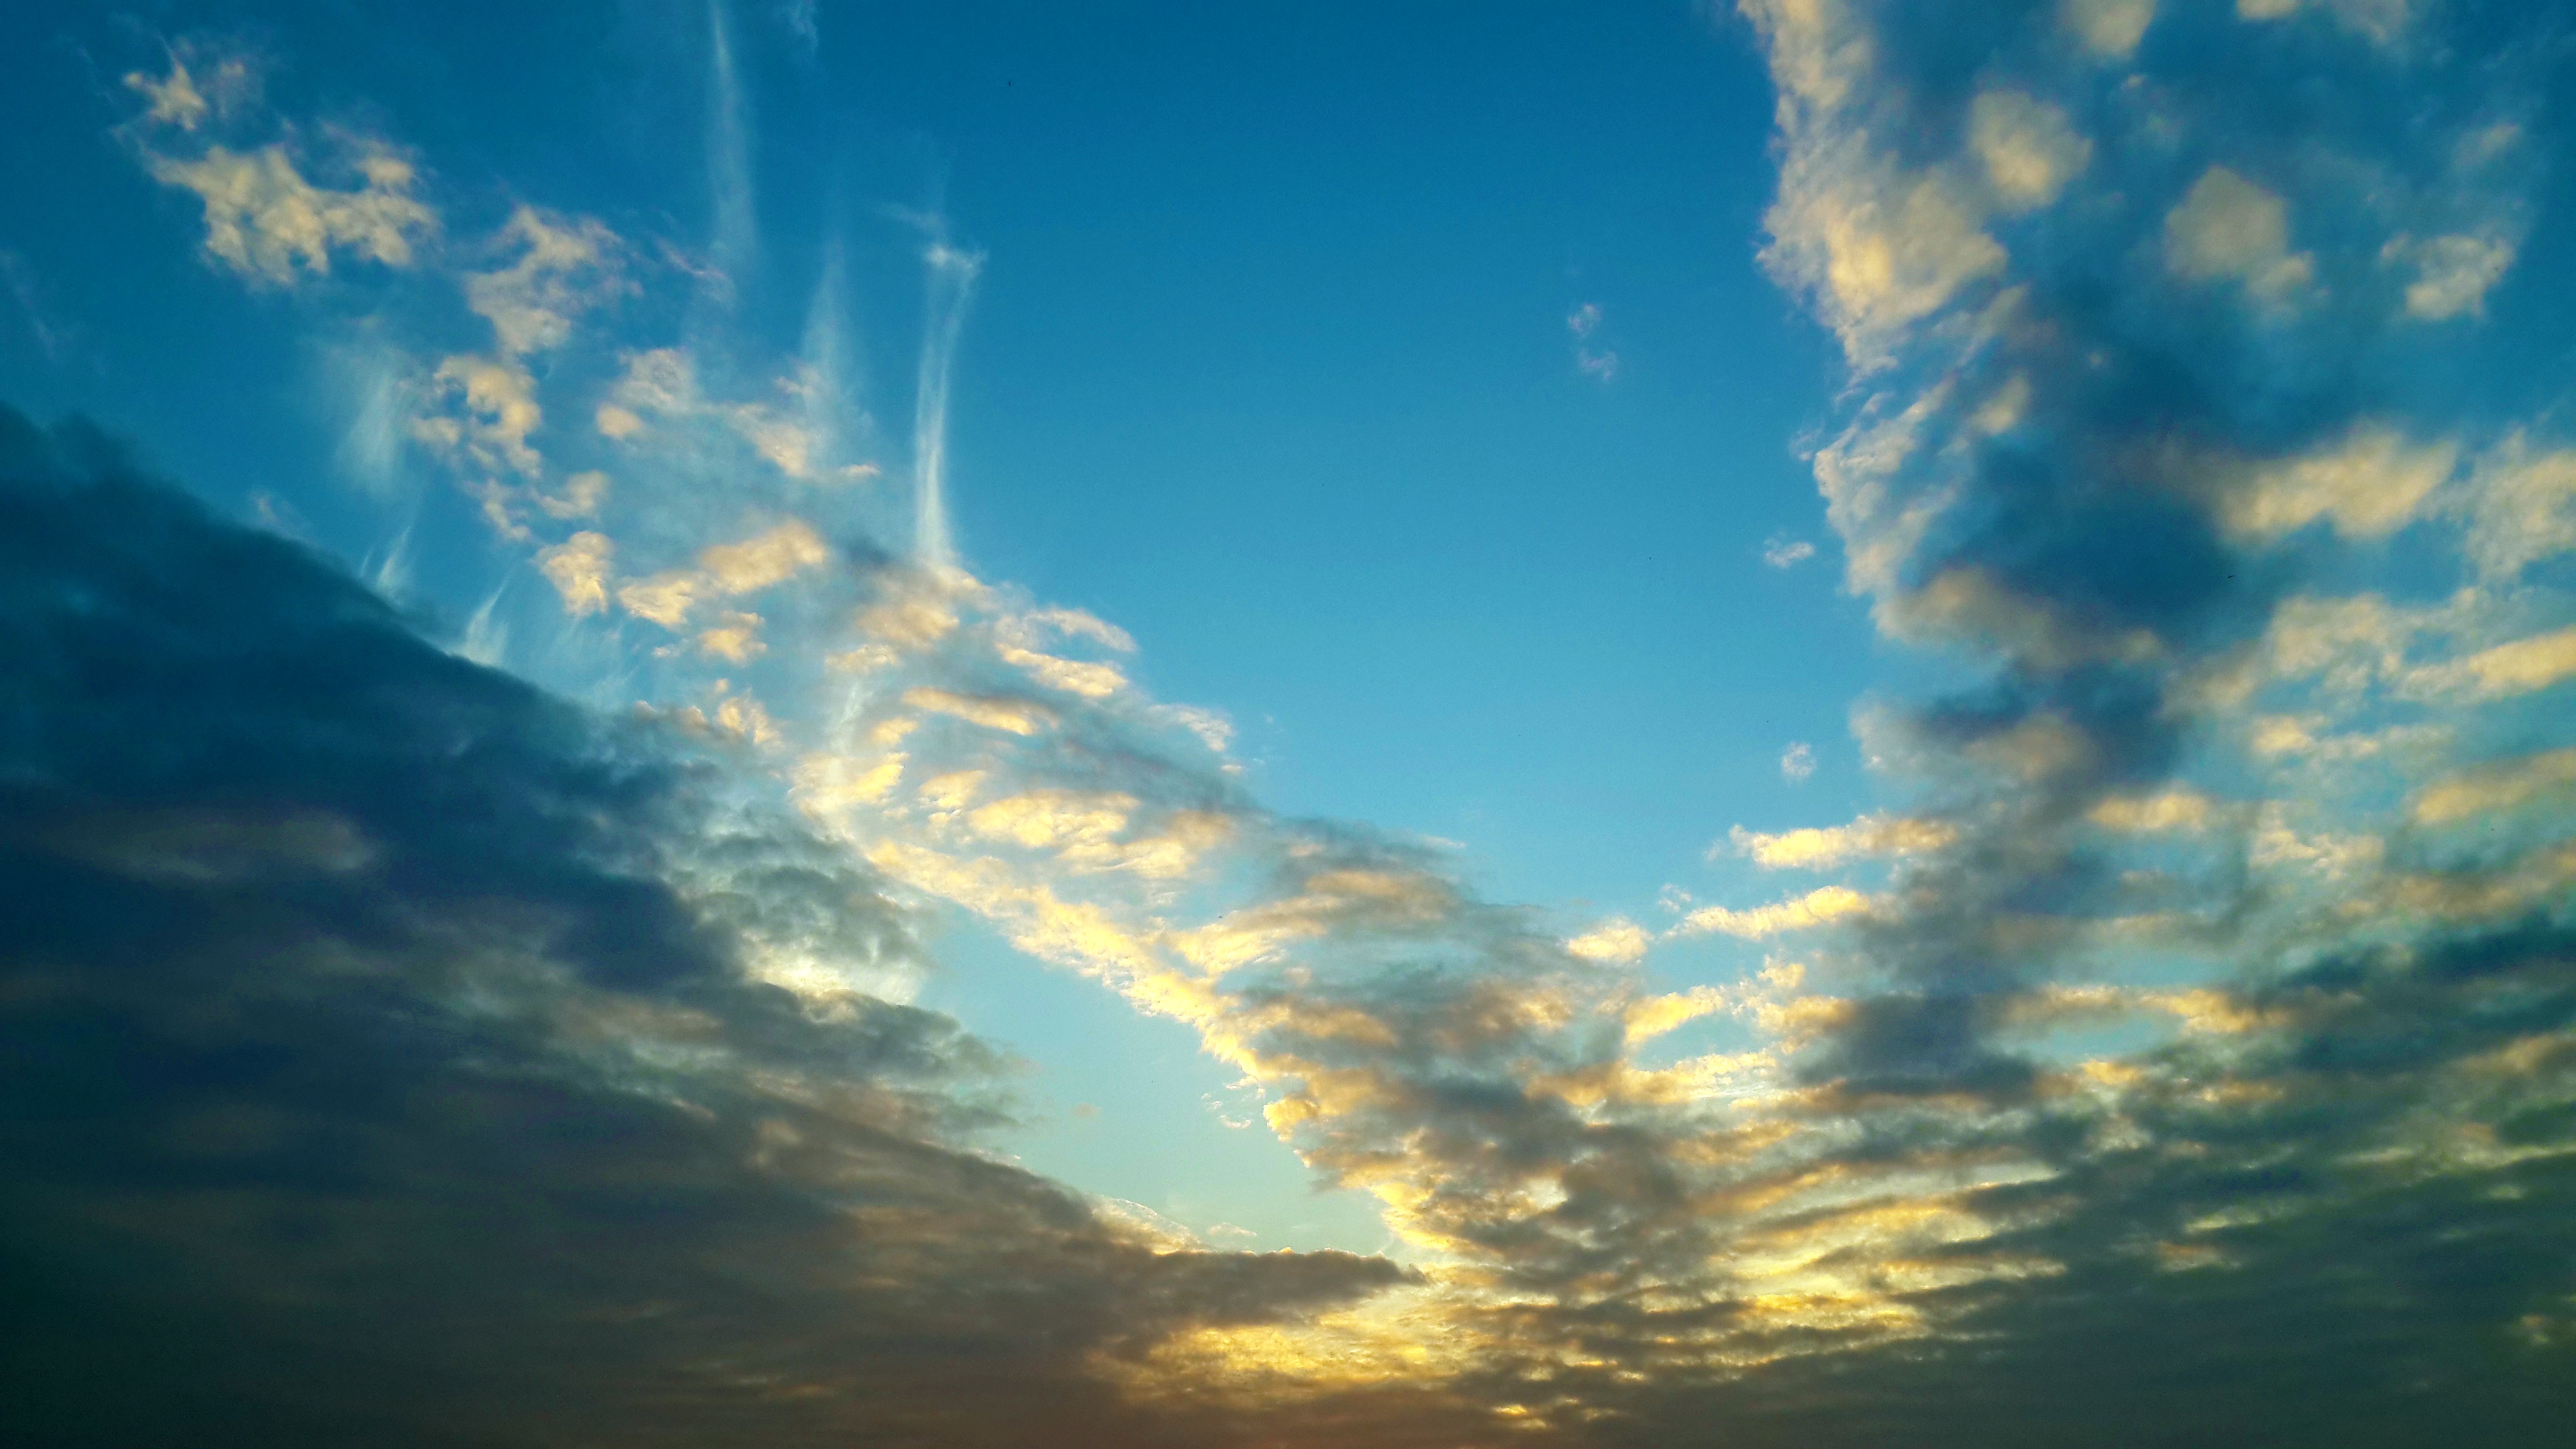
horizon, silhouette, cloud, sky, sun, sunset, sunlight, atmosphere, daytime, cumulus, blue sky, afterglow, burning clouds, meteorological phenomenon, a multicolored cloud